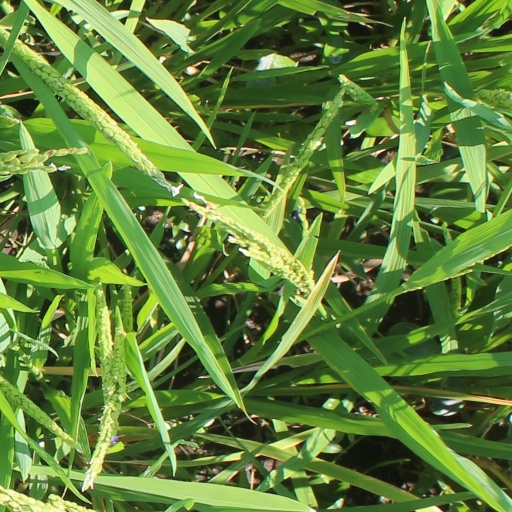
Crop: rice